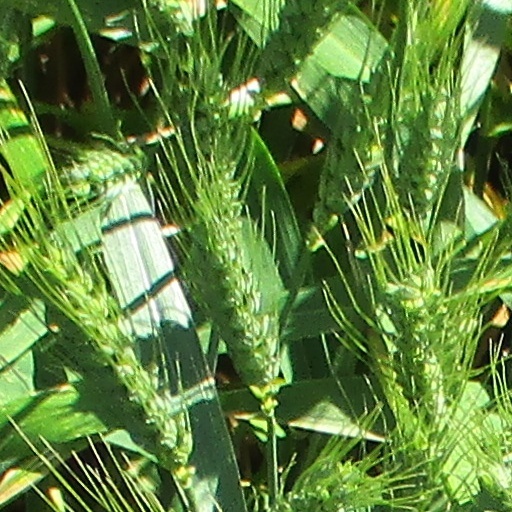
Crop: wheat